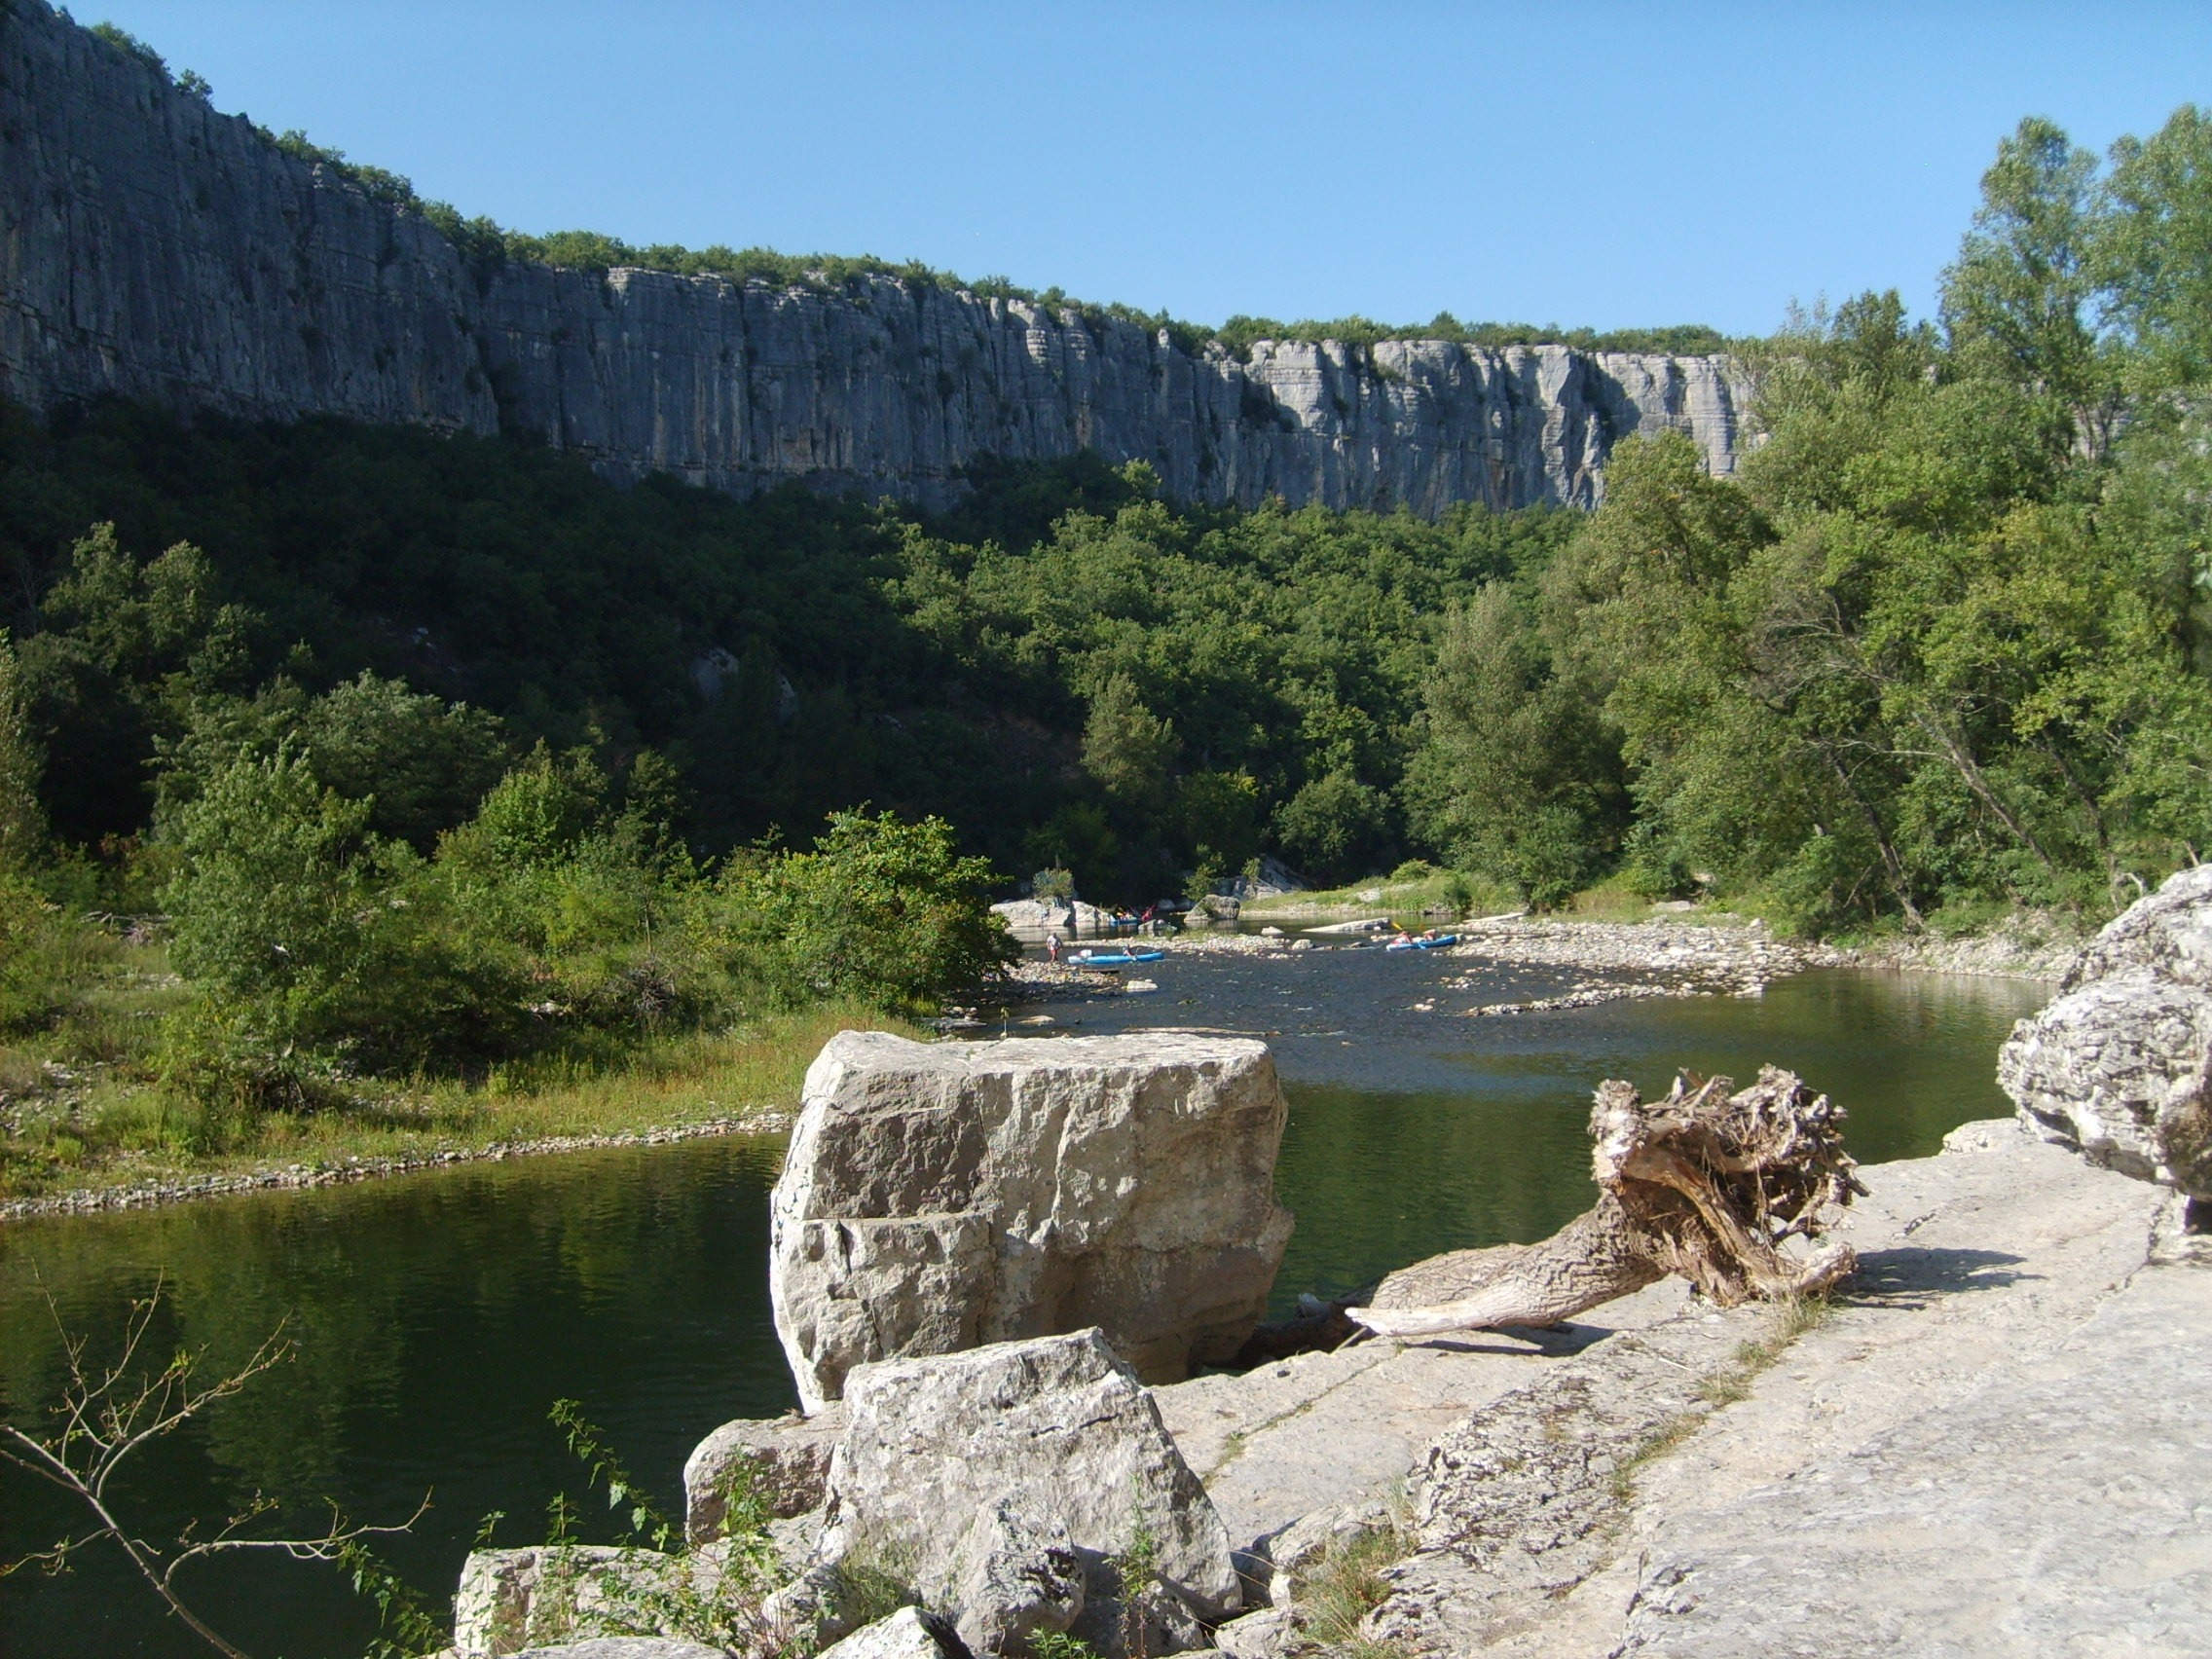
rock, wilderness, mountain, lake, river, valley, mountain range, stream, rapid, reservoir, body of water, water feature, ardeche, wild camping